Rjukan–Notodden Industrial Heritage Site

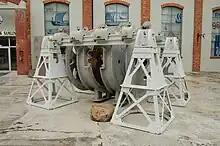

When the power production capability of The Royal Frederick University proved insufficient, the experiments were moved offsite to a warehouse in Kristiania. In October 1903, the experiments were again moved to Ankerløkken Testing Station in Maridalen, where they could be powered directly by the Hammeren Hydroelectric Power Station. The final relocation of the experimental phase was to Vassmoen, near Arendal, where the first industry-capable arc furnaces were developed. After its completion, the process was presented by Otto Nikolaus Witt at Technische Universität Berlin on 18 November 1905. On 5 December 1905, Kristian Birkeland gave a lecture about the process at the Norwegian Academy of Science and Letters, while Sam Eyde gave a lecture at the Norwegian Polytechnic Society.